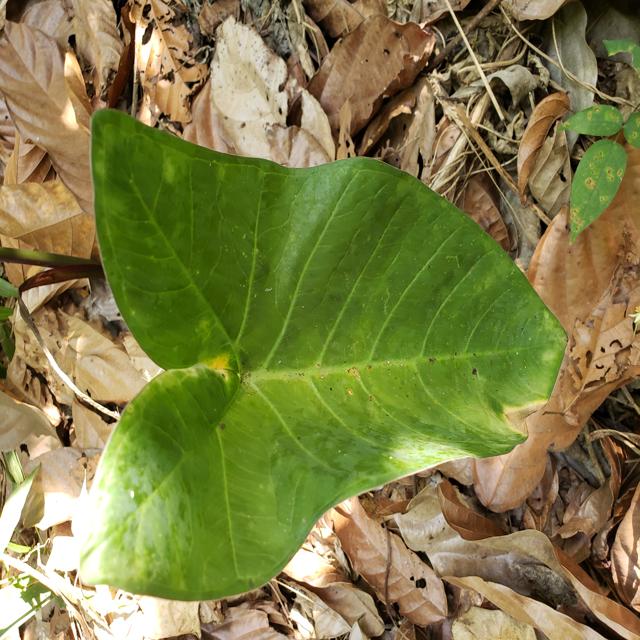
Label: Early_Blight